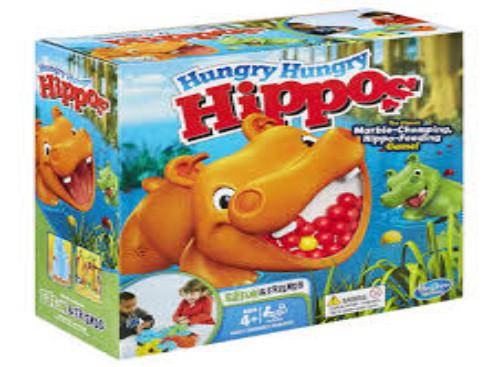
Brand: Hungry Hungry Hippos
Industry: Food